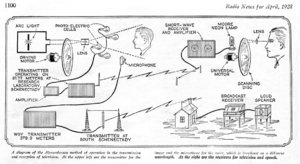
La télévision mécanique est un système de diffusion d'images télévisées mis au point par John Logie Baird en 1926. À une extrémité du système, un appareil analyse une scène grâce à un instrument mécanique à balayage. Par la suite, l'information est transformée en signal vidéo et diffusée. À l'autre extrémité, un appareil semblable décode le signal et le transforme en signal lumineux.